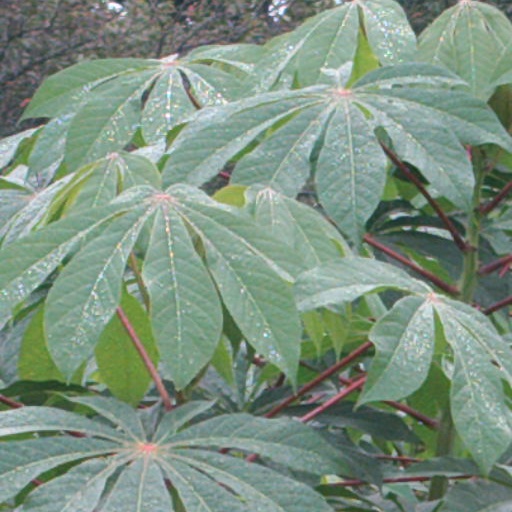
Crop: cassava